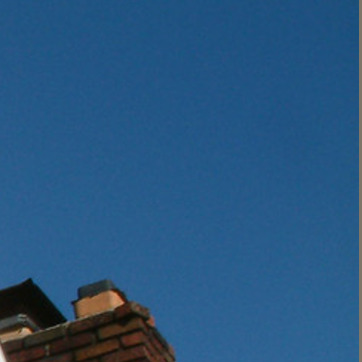
Material: sky